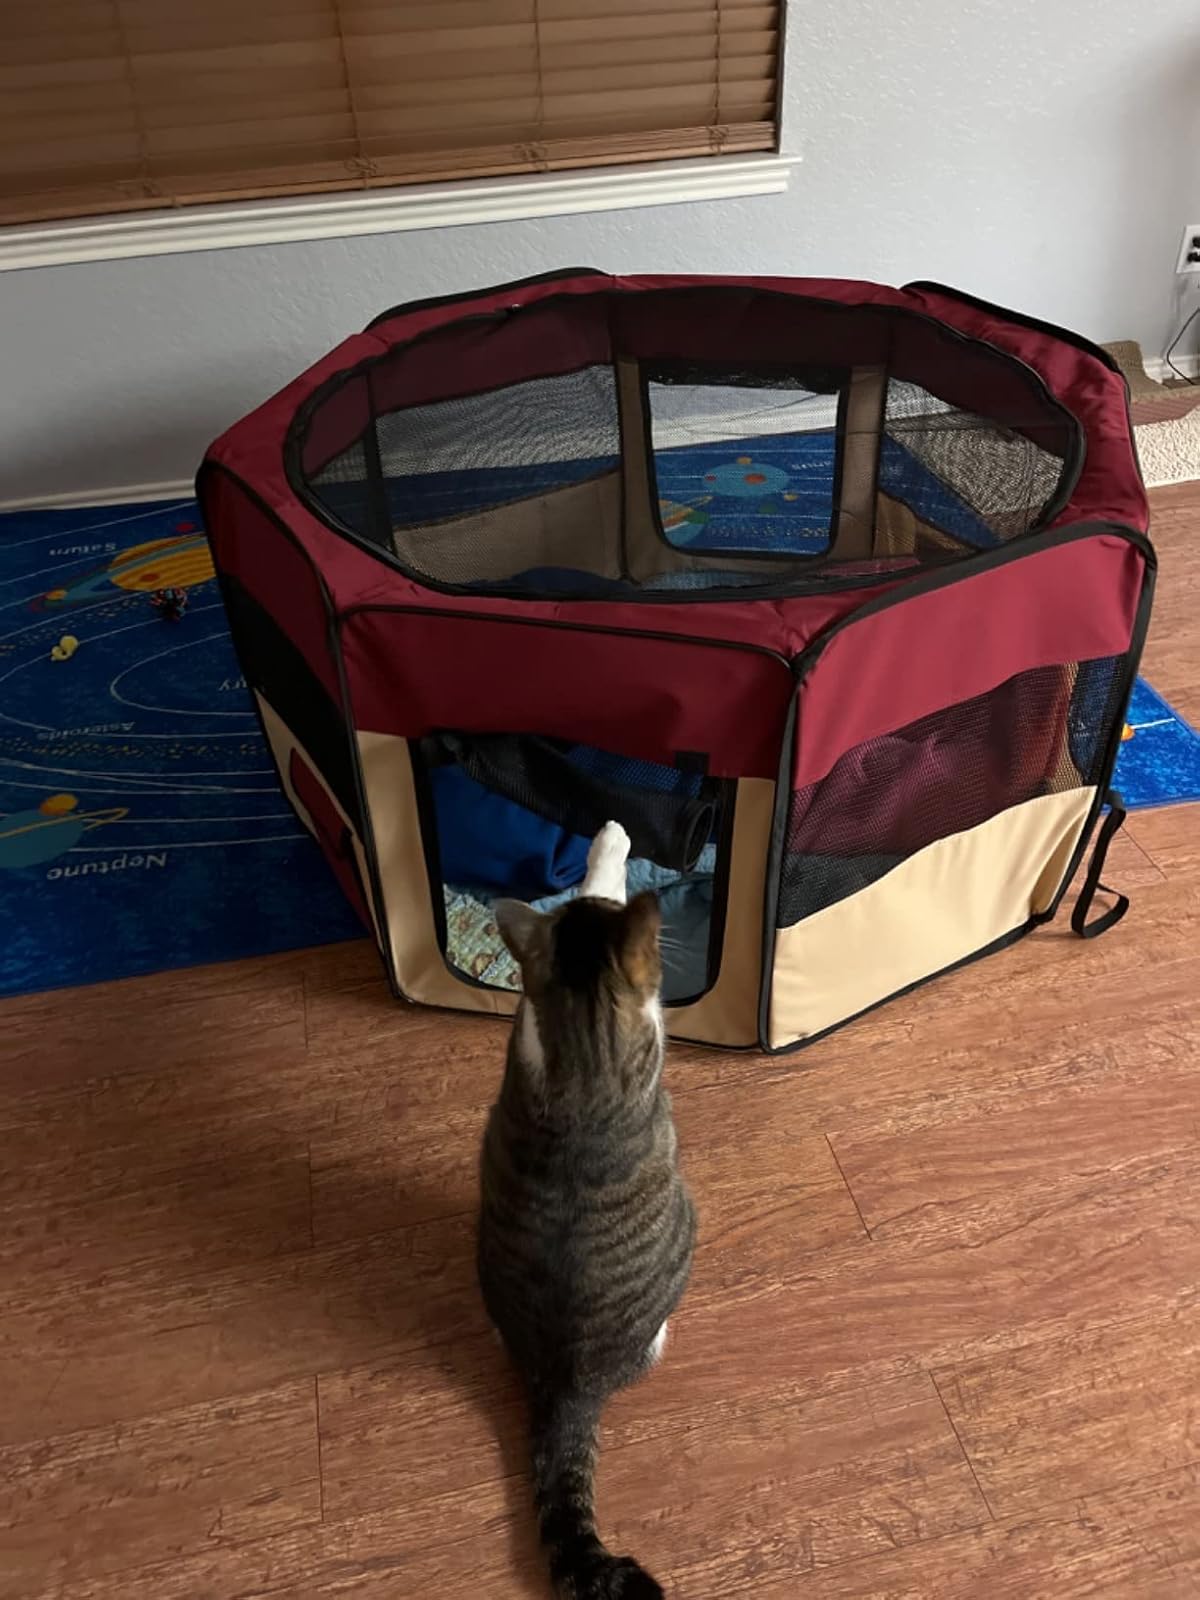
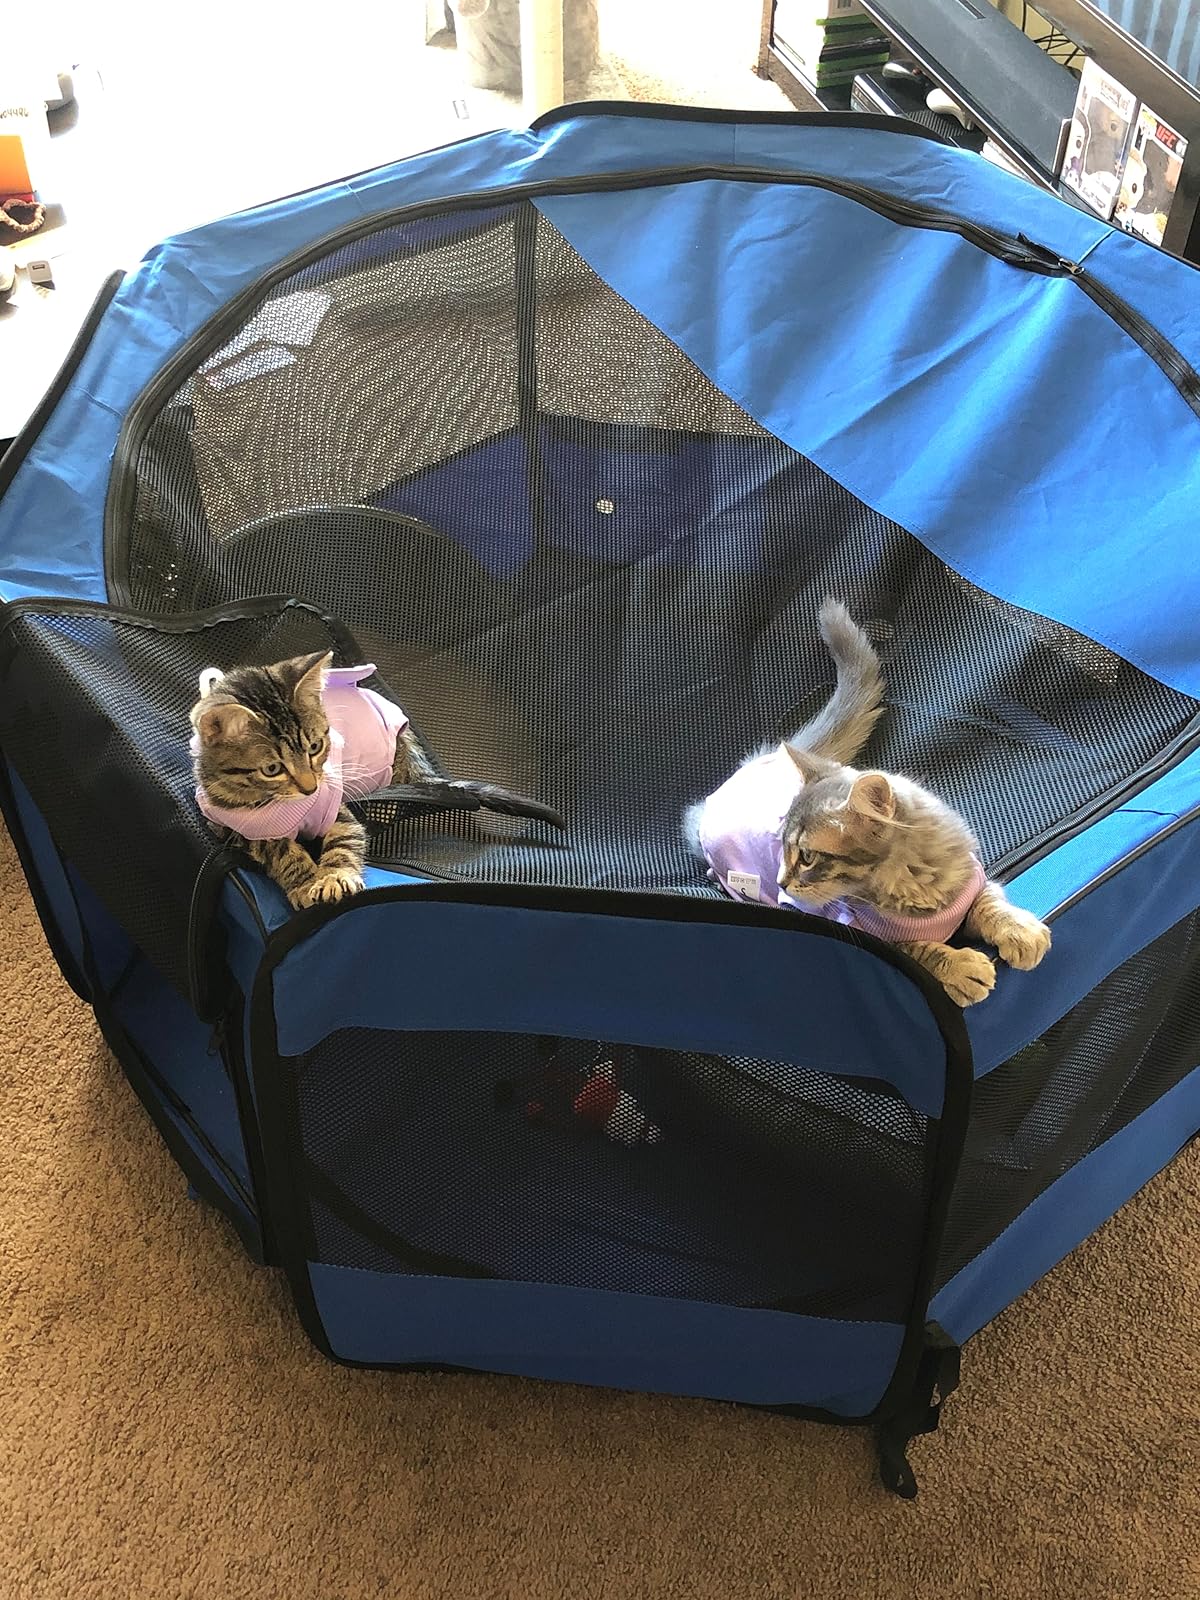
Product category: items_kennel
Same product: no